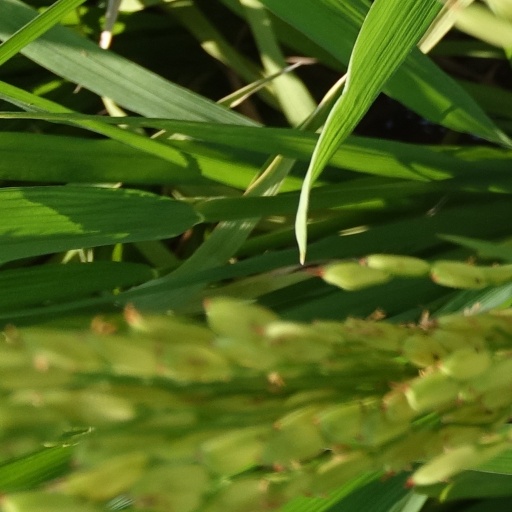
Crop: rice